José de San Martín

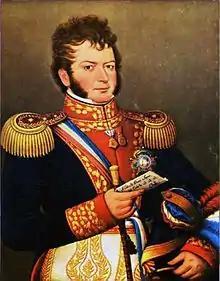
Bernardo O'Higgins, commander of the Army of the Andes along with San Martín, and Supreme Director of Chile after the victory at Chacabuco.

The columns that crossed the Andes began to take military actions. The column in the north led by Cabot defeated the royalists in Salala, seized Coquimbo and then Copiapó. In the south, Ramón Freire captured Talca. Las Heras routed royalist outposts in Juncalito and Potrerillos. Bernardo O'Higgins, who came from Los Patos pass, defeated the royalists at Las Coimas. This allowed the main columns to gather at Aconcagua valley, meeting at the slopes of Chacabuco. Royalist commander Rafael Maroto converged his armies on that location as well. Maroto had 2,450 men and 5 pieces of artillery, San Martín had 3,600 men and 9 pieces of artillery. The misdirection that concealed the path of the bulk of the Army allowed San Martín this advantage, as other royalist forces were scattered in other regions of Chile.